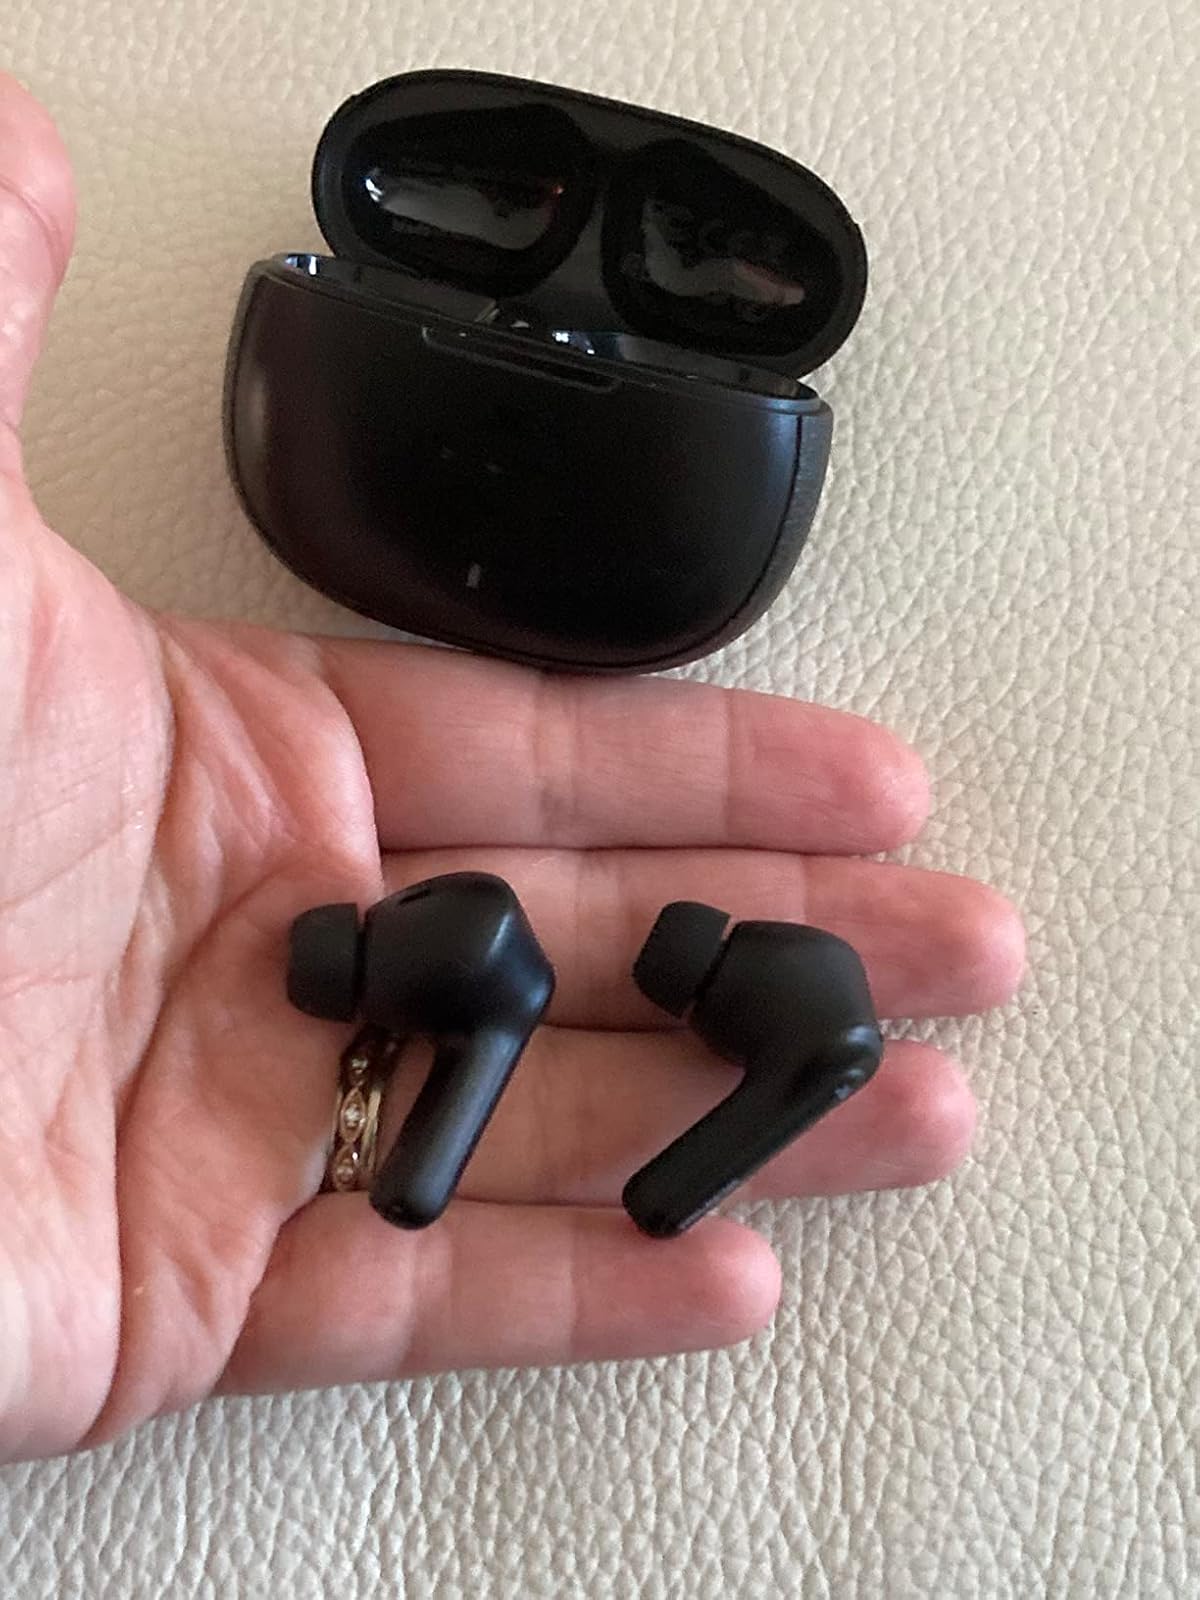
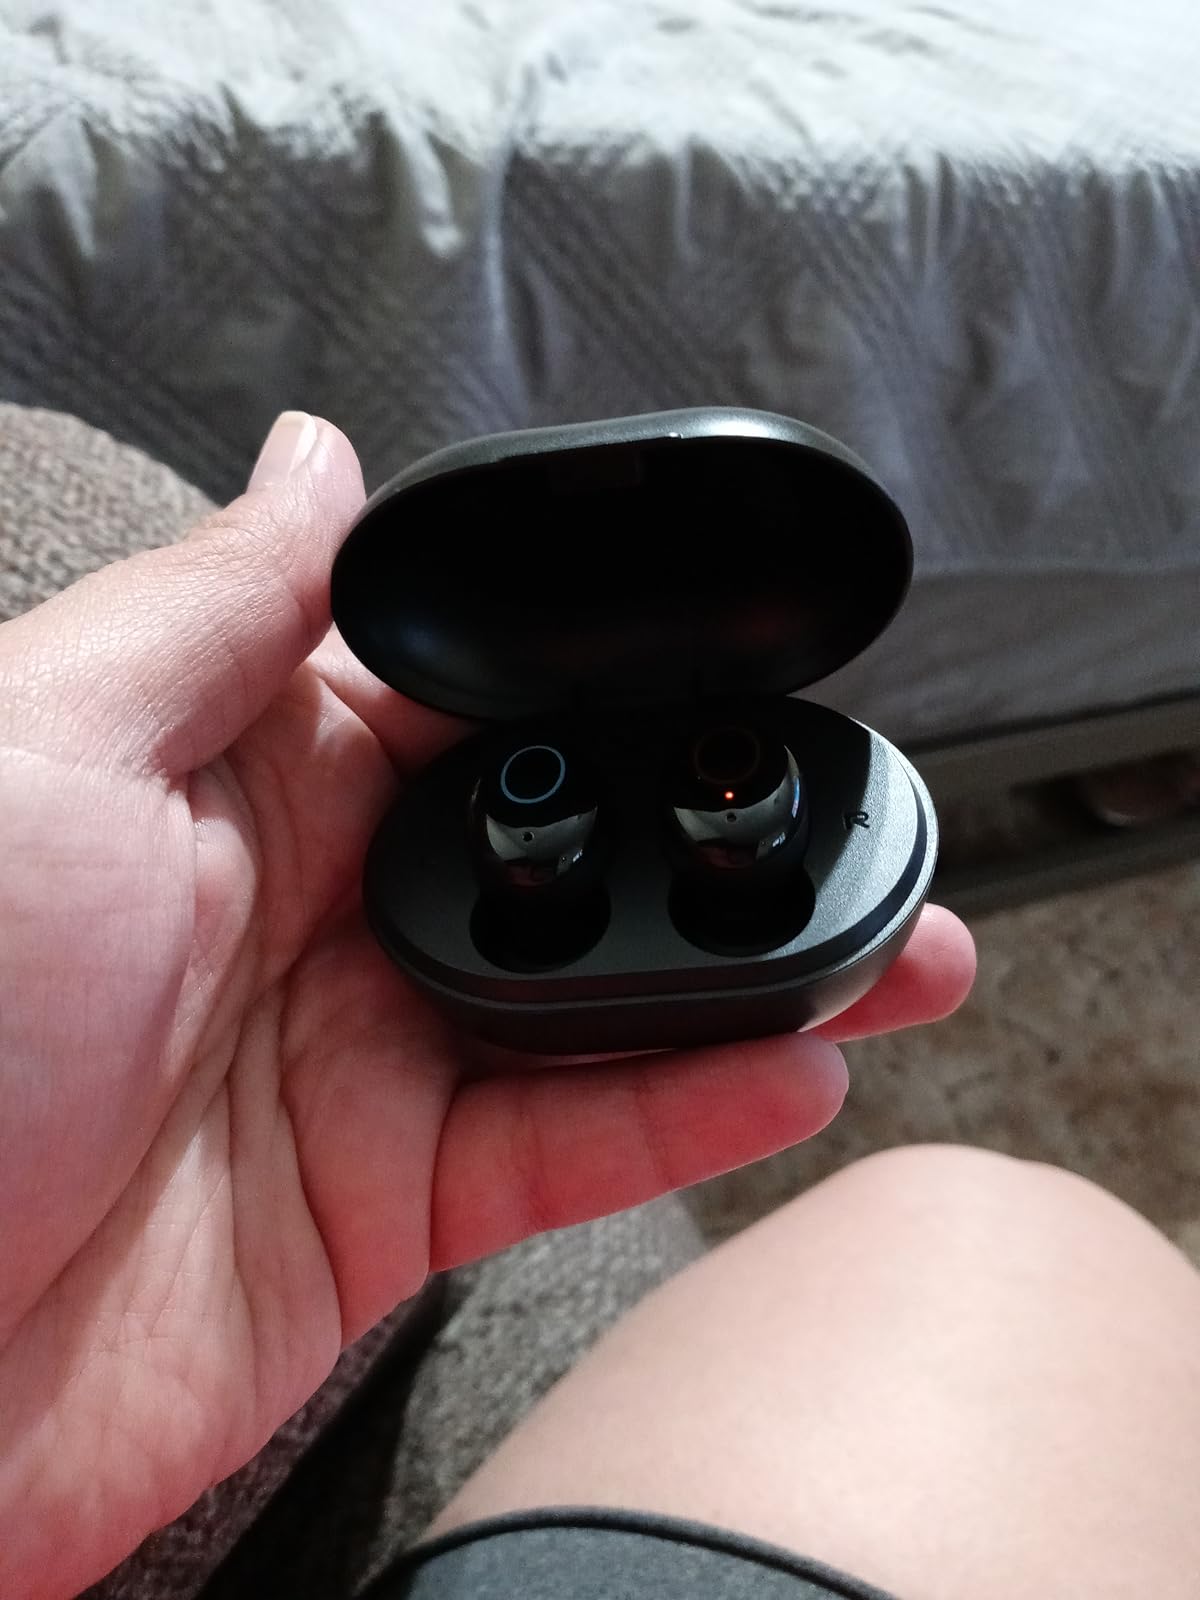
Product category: earbuds
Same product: no